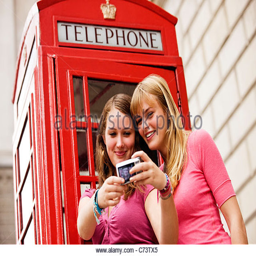
teenage girls taking a photograph of themselves in front of a telephone box